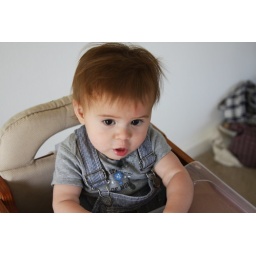
William loves to sit at the table in his high chair